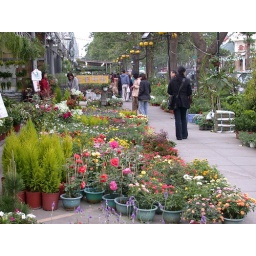
This is the sidewalk around the edge of the flower market. The common stuff is around the edges. The treasures are within.